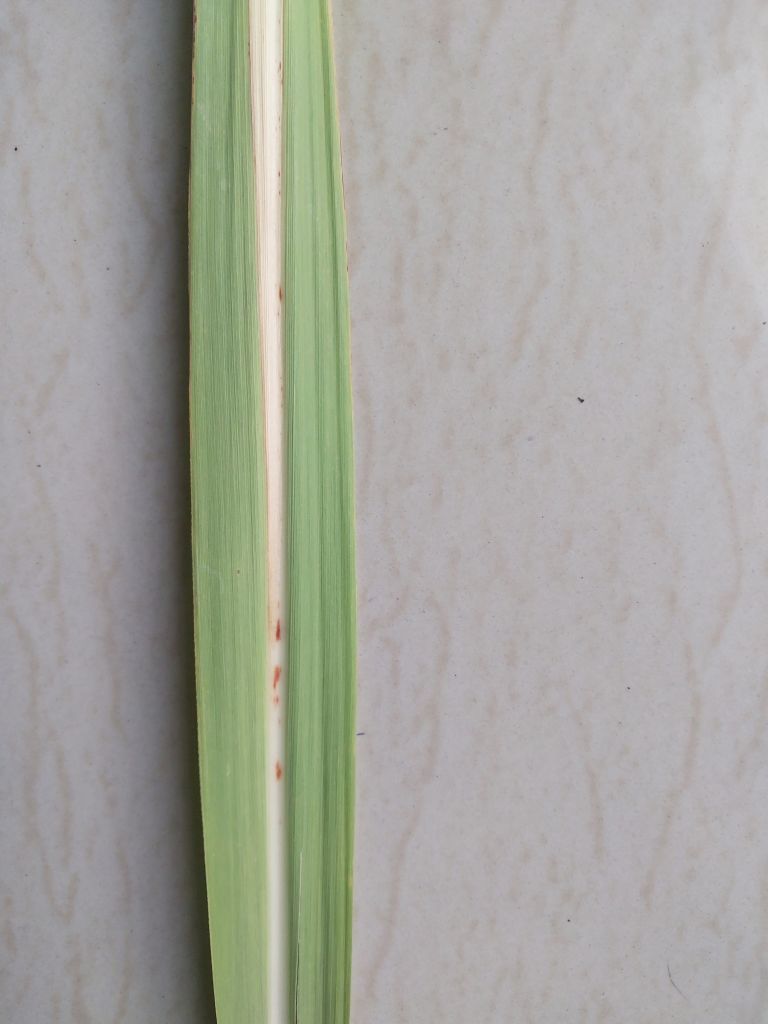
Label: Brown Spot